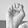
ASL letter: E